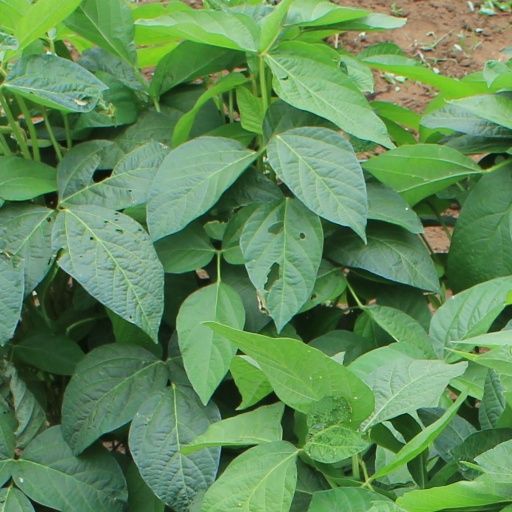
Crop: soybean